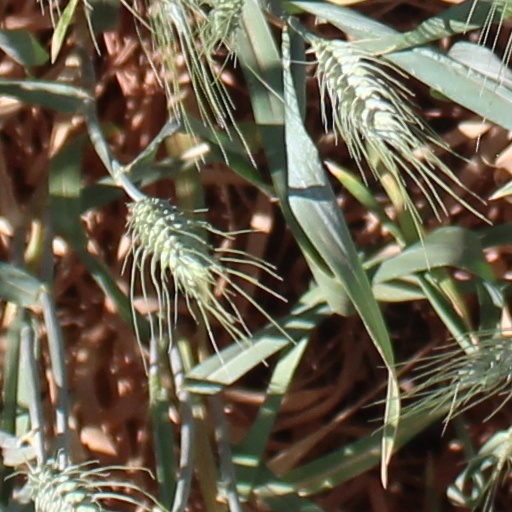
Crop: wheat